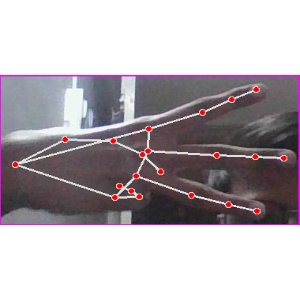
अक्षर: भ